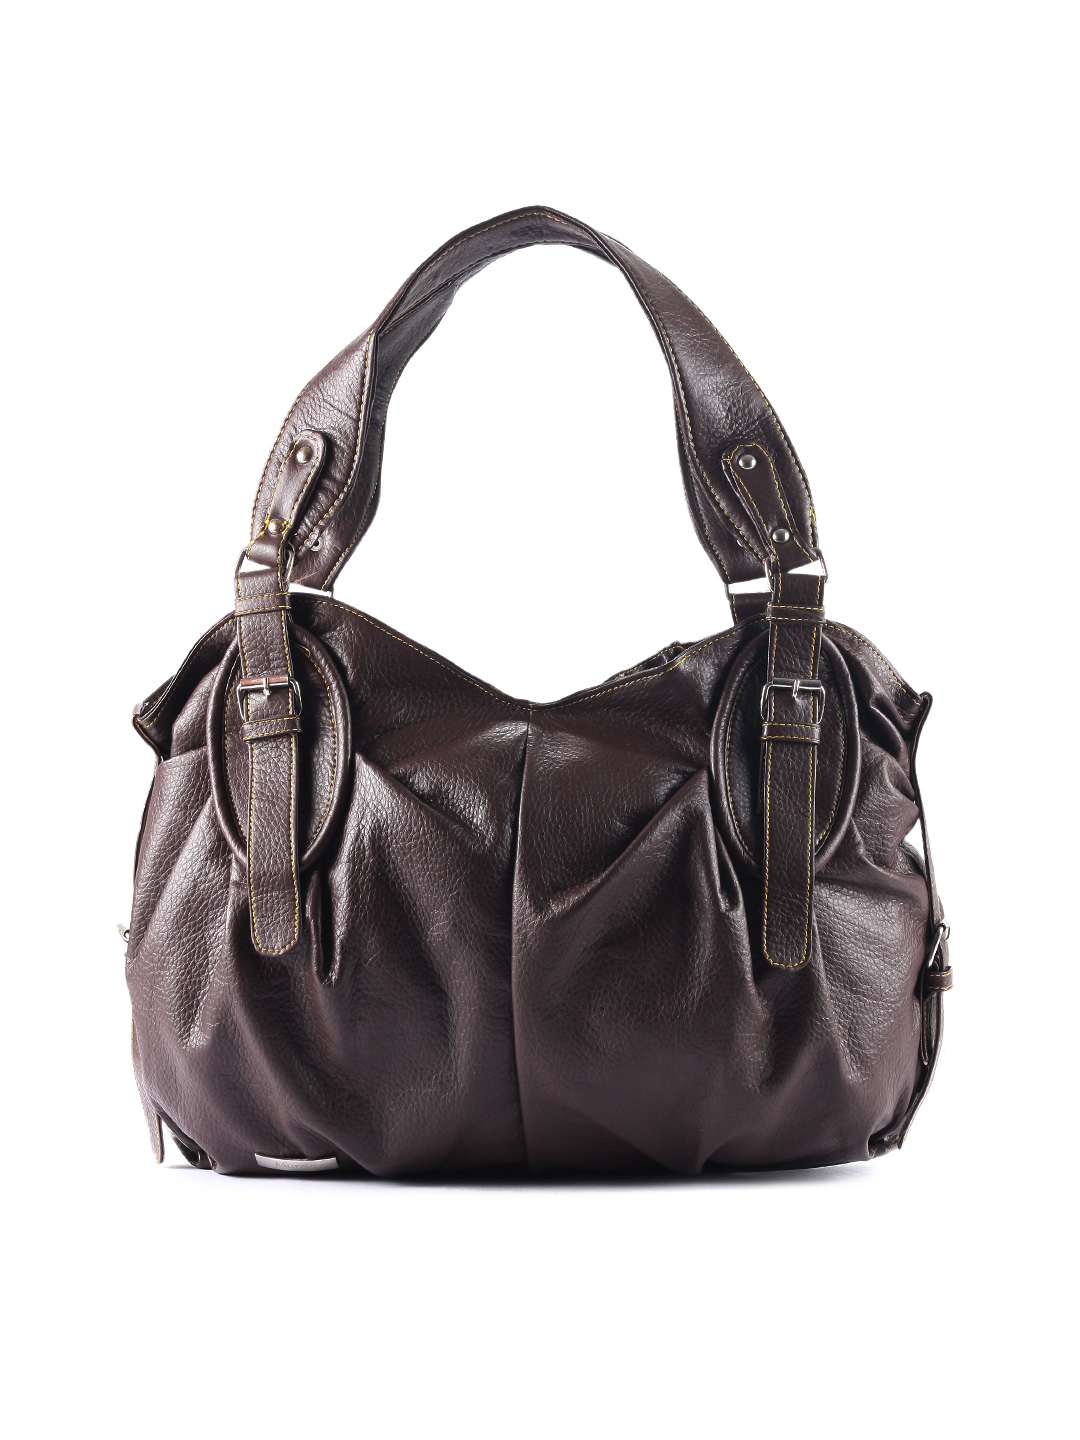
Murcia Women Casual Brown Handbag
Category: Accessories / Bags / Handbags
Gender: Women
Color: Brown
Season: Winter 2015
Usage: Casual